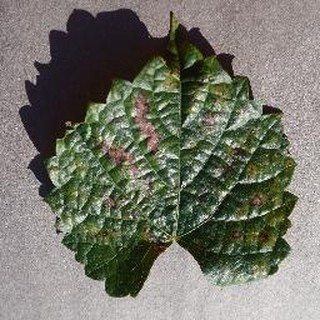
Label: grape_esca_black_measles